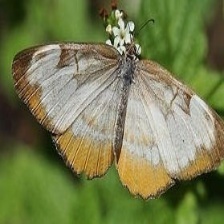
Species: MESTRA